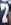
Number: 2